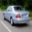
Label: automobile